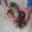
Label: cat